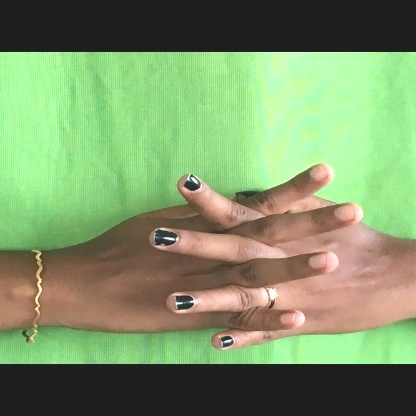
Mudra: Karkatta